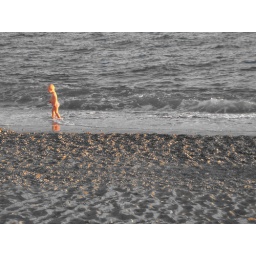
the picture was taken in the beach near the hotel. A little Norwegian girl playing in the sea.